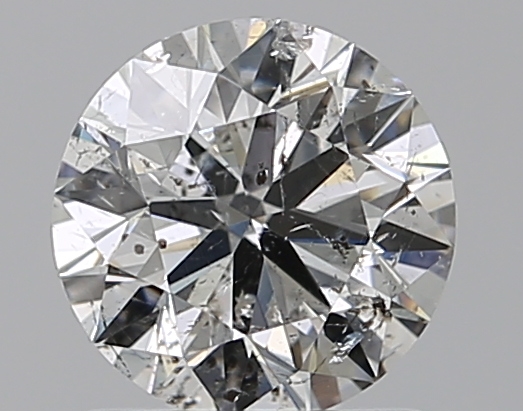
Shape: round
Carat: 1.01
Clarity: SI2
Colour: F
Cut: EX
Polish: EX
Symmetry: EX
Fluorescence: N
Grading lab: IGI
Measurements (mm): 6.42 x 6.4 x 3.96